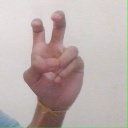
अक्षर: ई